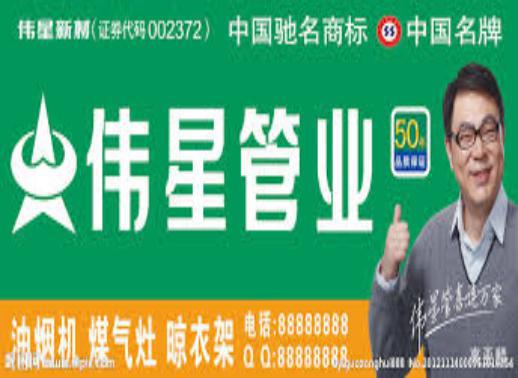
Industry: Others